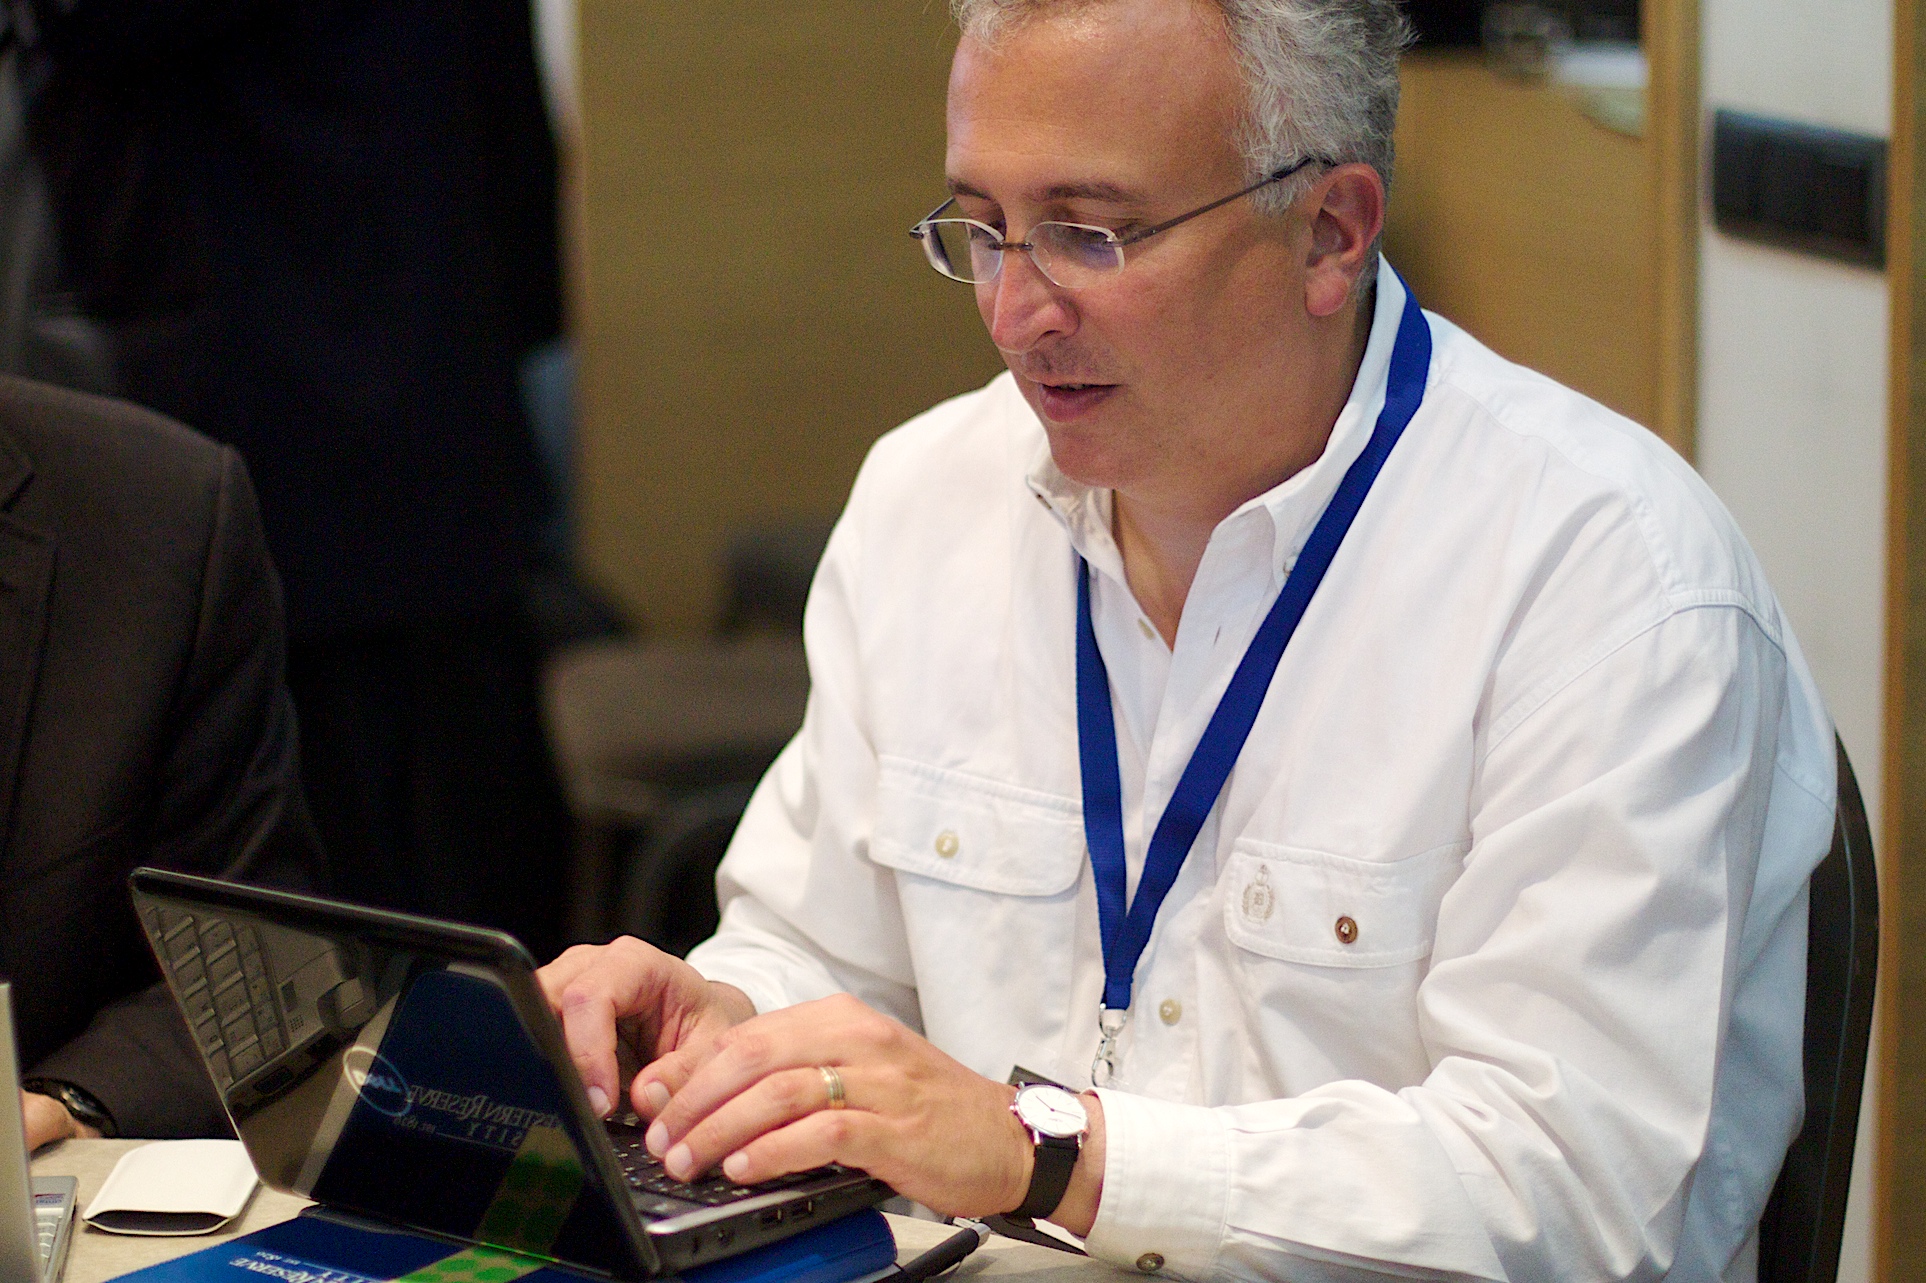
person, biology, professional, barcelona, nmcfriends, oet09, general practitioner